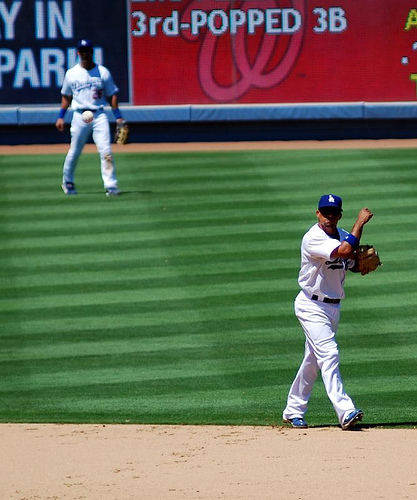
user: Given an image and a question. Answer the question in a short answer. Question: What positons do these baseball players play? Short Answer:
assistant: outfield